House with the Grand Peristyle in Vieux-la-Romaine

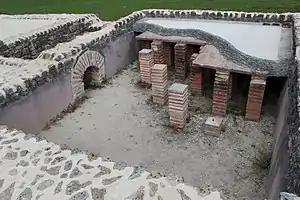
Hypocaust system

The archaeological excavations have revealed a great deal about the history of the neighborhood. The evidence indicates that the building materials used for the houses in the area improved over time, and that a growing luxury characterizes the evolution of the building.